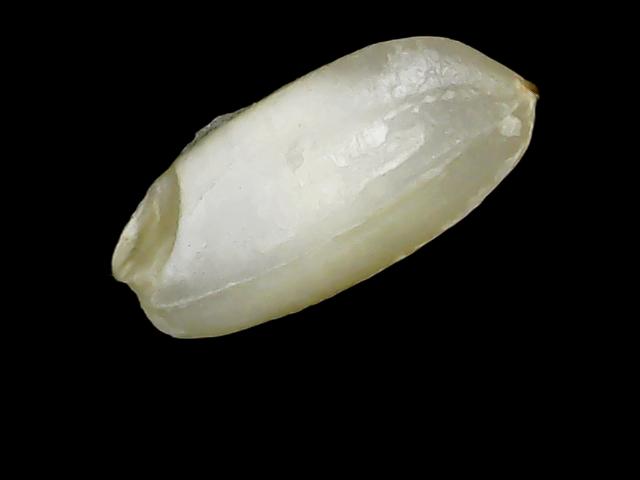
Rice variety: Binadhan10